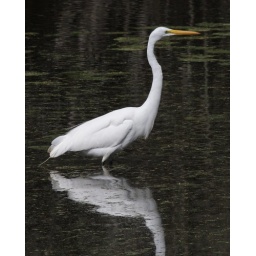
working on proper exposure on a white bird in the sun with a dark water background.